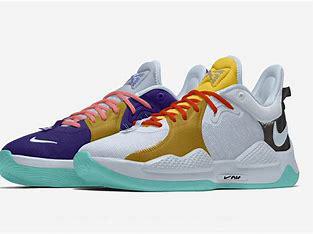
Brand: Nike
Model: Pg 5